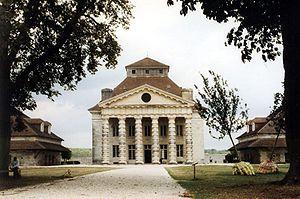
Claude-Nicolas Ledoux est un architecte, urbaniste et utopiste français.